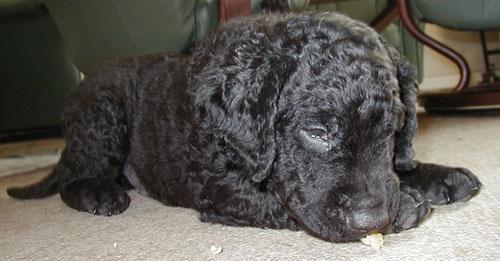
curly-coated_retriever